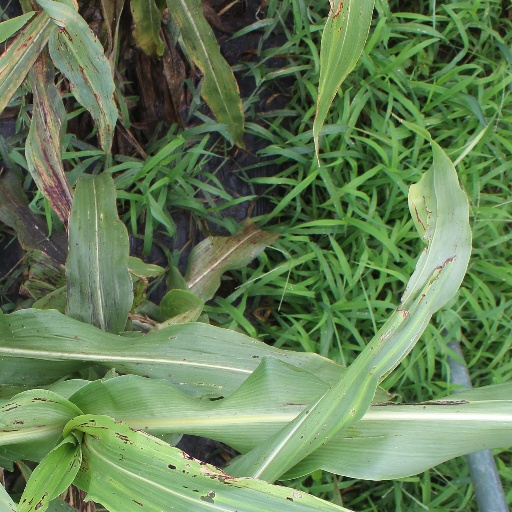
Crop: sorghum